Harden House

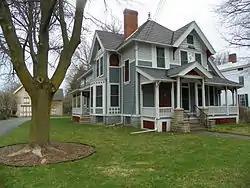

Harden House is a historic home located at Lima in Livingston County, New York. It was built about 1885 and is a two-story frame dwelling in the Queen Anne style. Also on the property is a 19th-century carriage house.